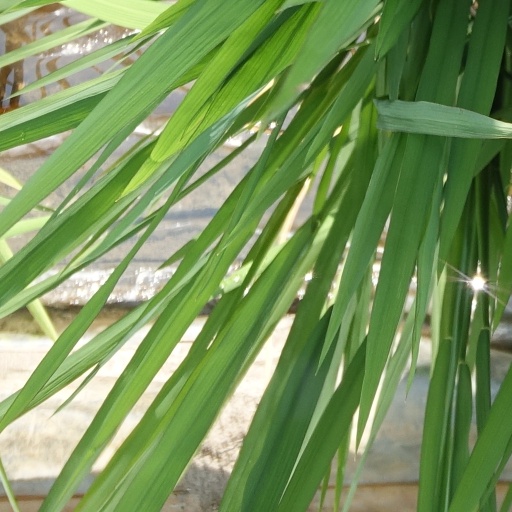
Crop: rice